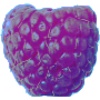
Label: Raspberry 1